Ri Yong-ho (diplomat)

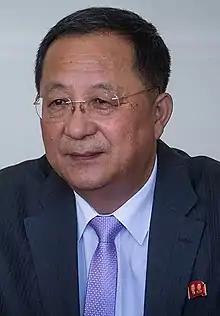

Ri Yong-ho (born 10 July 1956) is a North Korean politician and diplomat who served as the minister of foreign affairs of North Korea from 2016 to 2020.